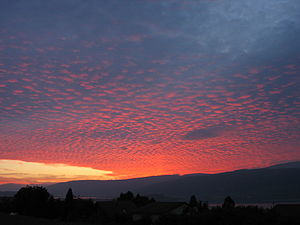
Atmosfære (himmellegeme)
Jordens atmosfære gør at himmelen ser rød ud når solen står under horisonten (skyldes Mie spredning).
Atmosfære er det generelle navn på et lag med gas, som kan ligge rundt om et legeme med tilstrækkelig stor masse. Gasserne er tiltrukket af legemets tyngdekraft og holdes fast, hvis atmosfæretemperaturen er lav nok.